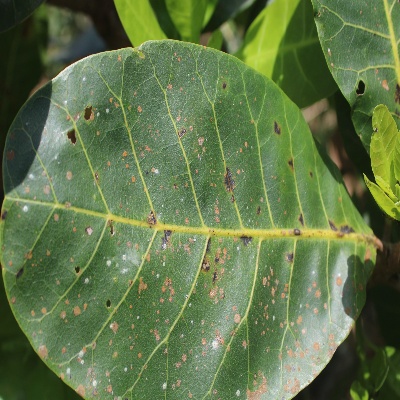
Crop: Cashew
Condition: red rust